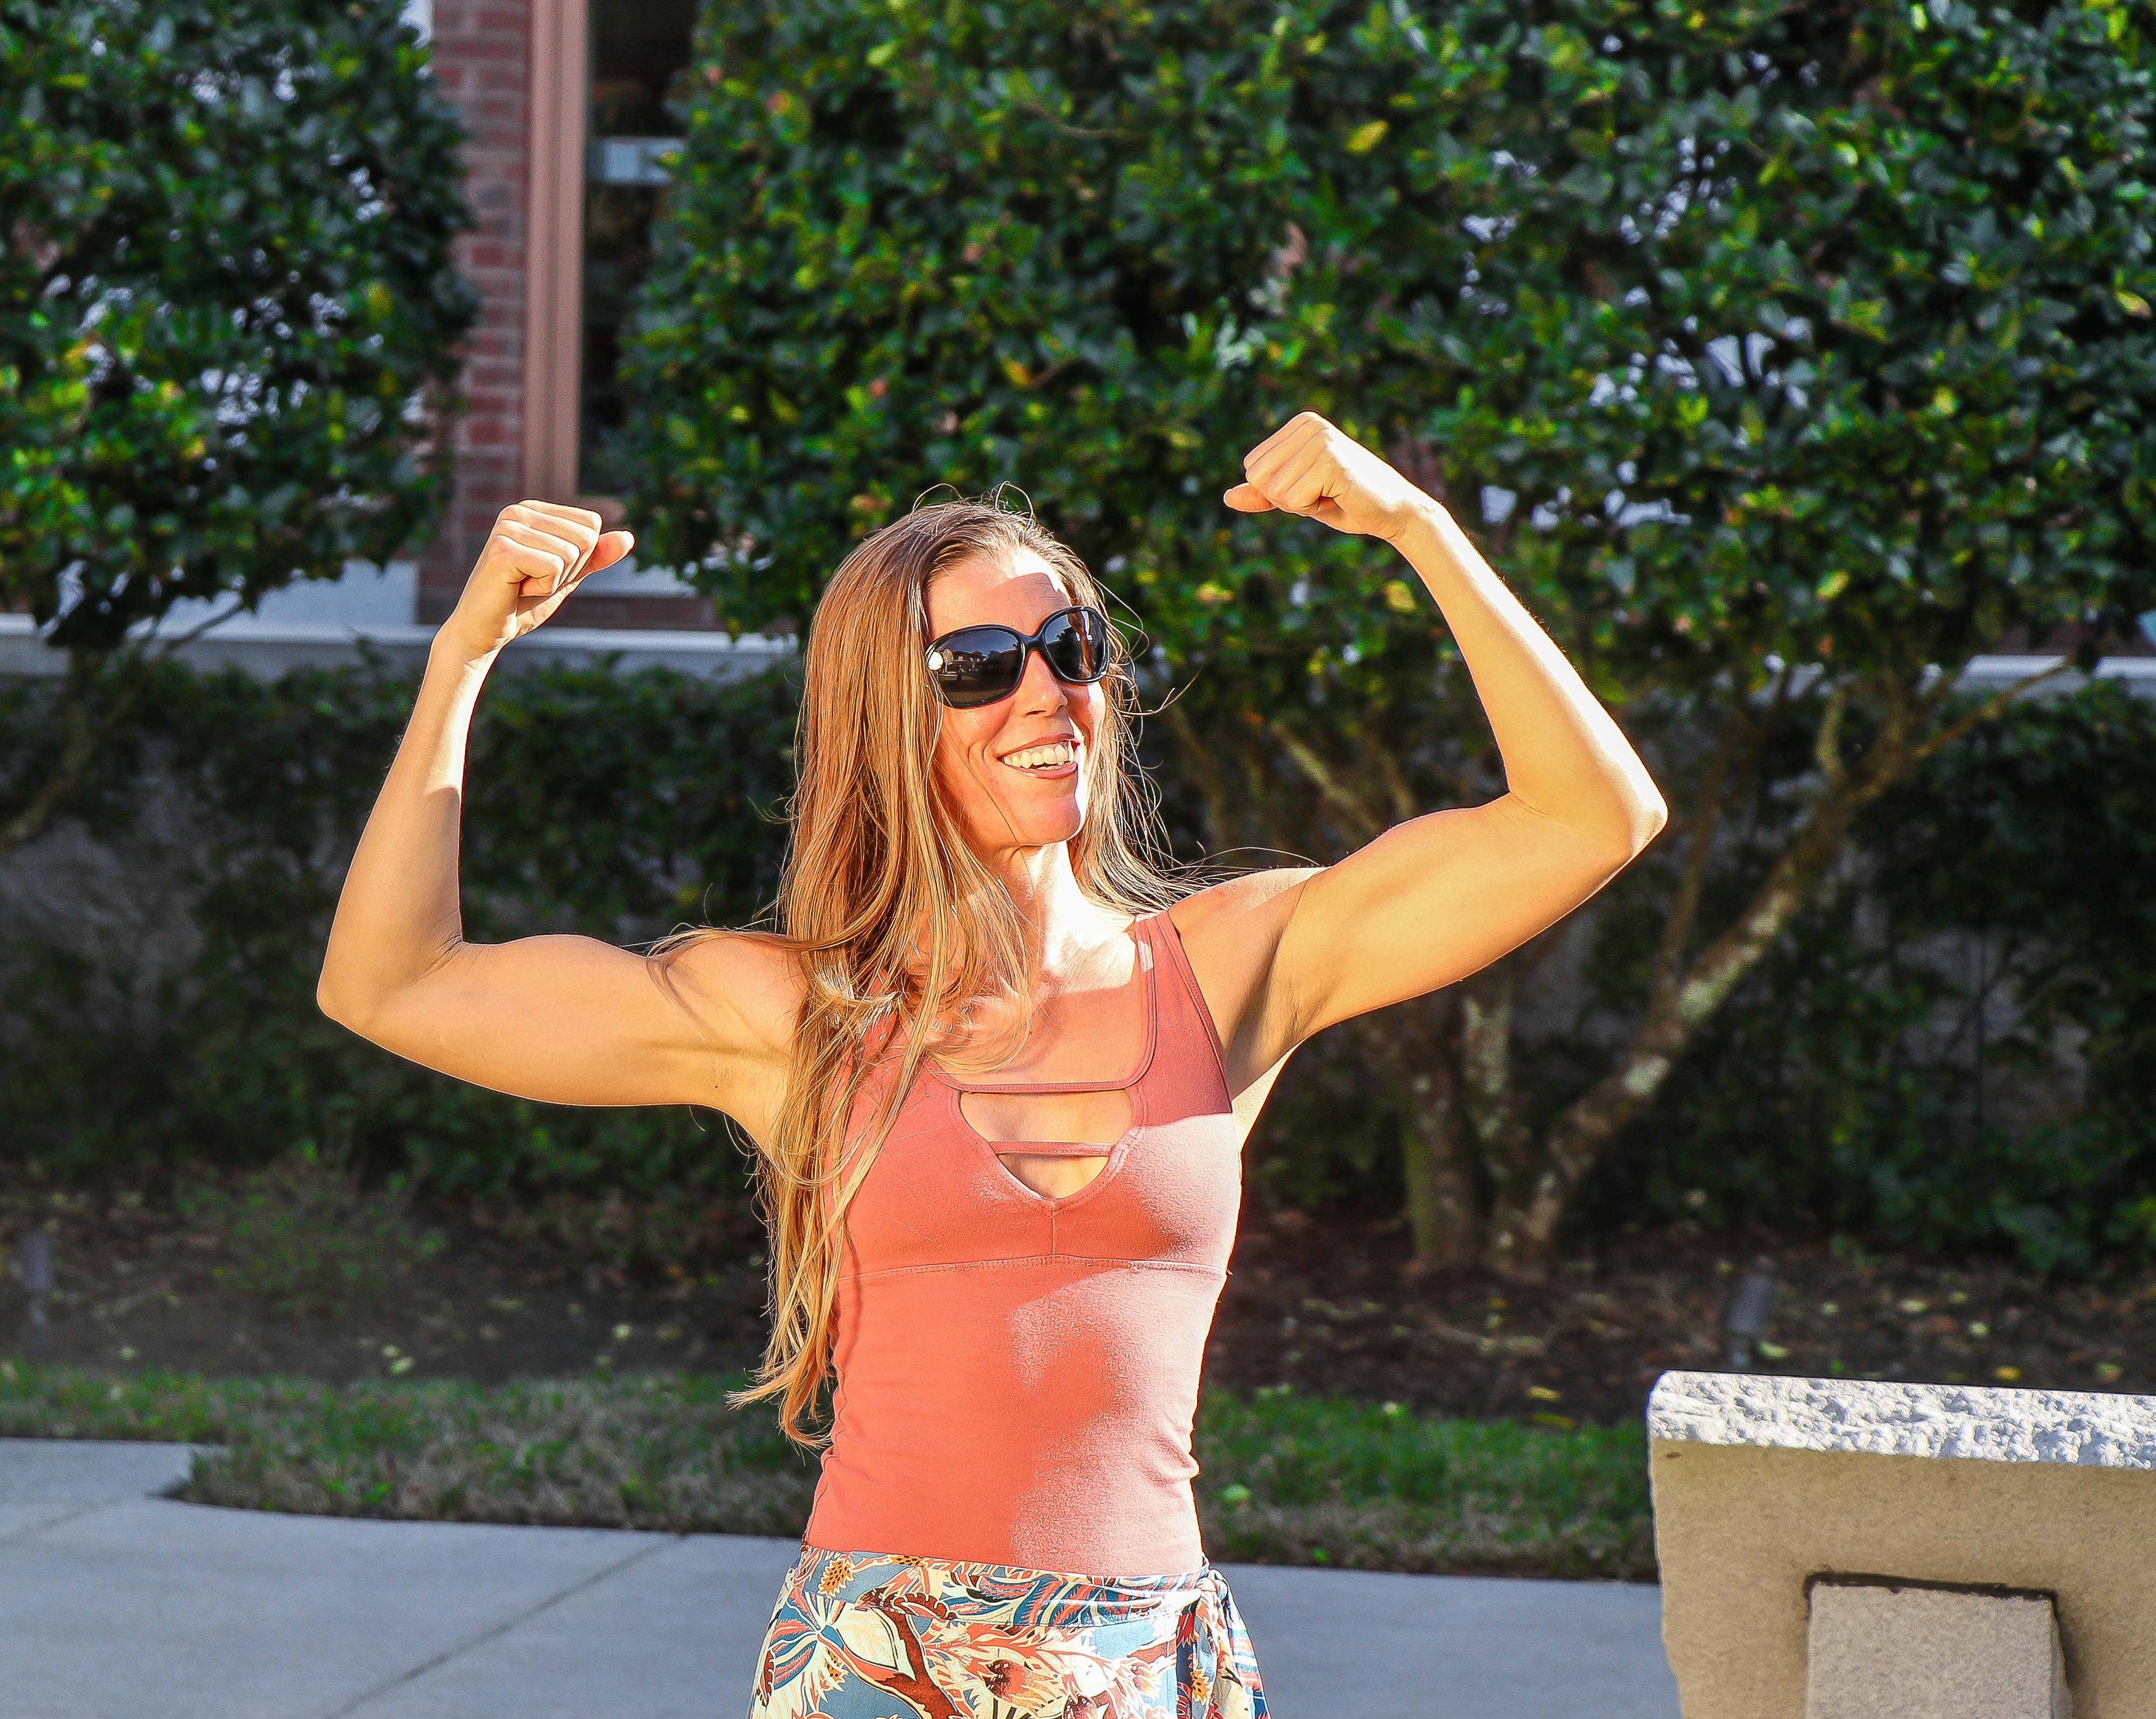
arm, muscle, shoulder, fun, summer, sunglasses, vacation, eyewear, photography, physical fitness, glasses, abdomen, leisure, chest, selfie